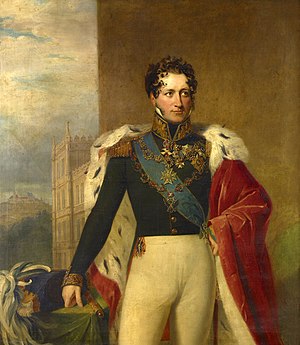
Ernst 1. af Sachsen-Coburg og Gotha
Ernst 1. af Sachsen-Coburg og Gotha
Ernst 1., hertug af Sachsen-Coburg og Gotha var hertug af Sachsen-Coburg-Saalfeld og senere af Sachsen-Coburg og Gotha.